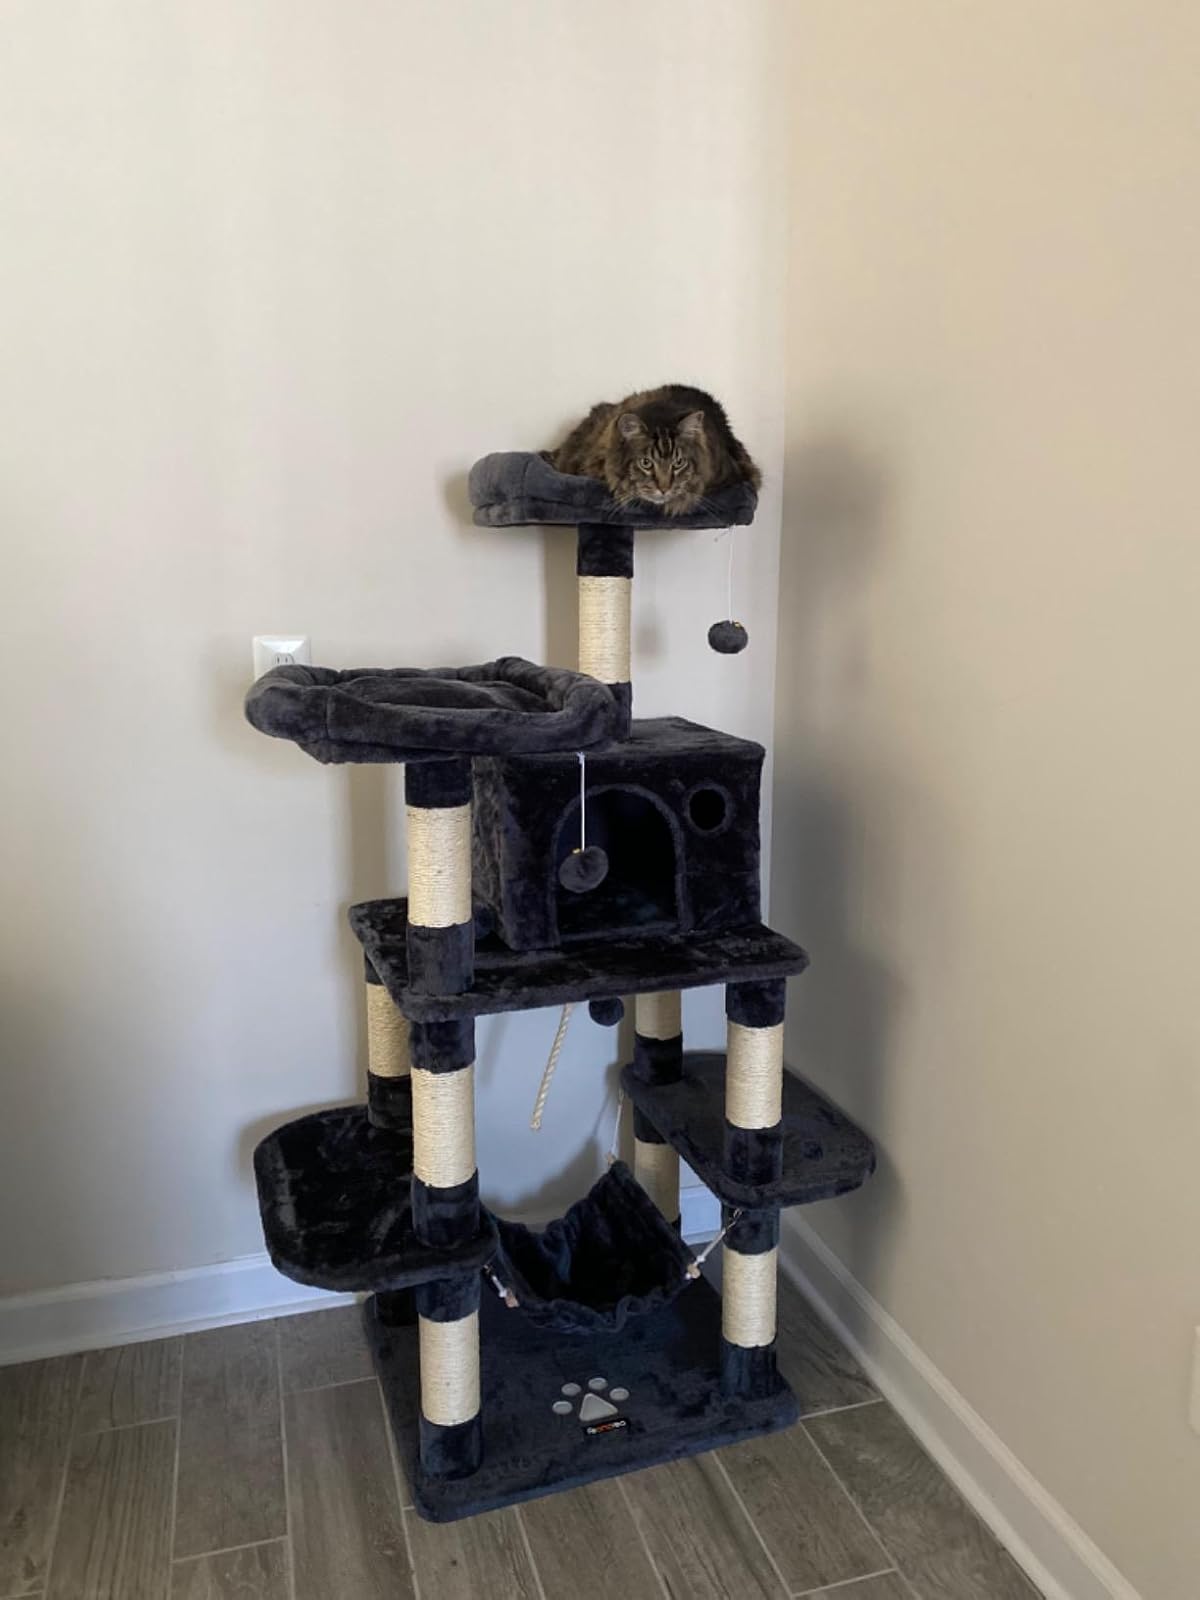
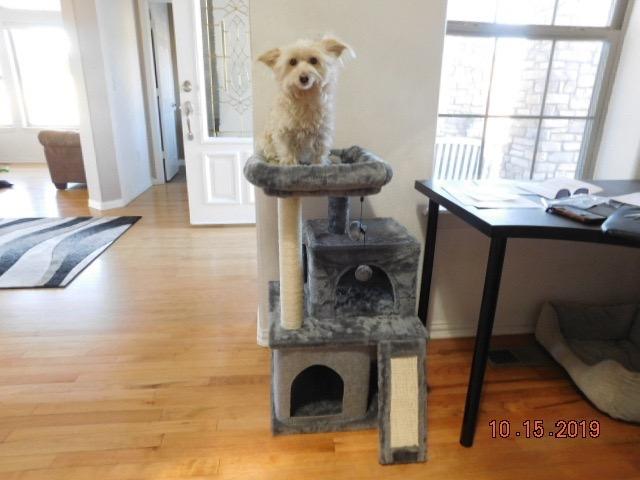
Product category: items_cat tree
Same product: no